2012 New York Red Bulls season

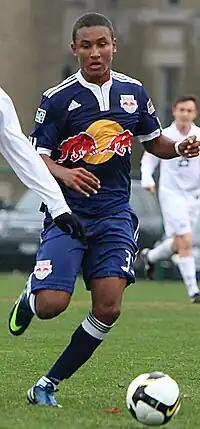
Juan Agudelo was traded in May for defenseman Heath Pearce.

The Red Bulls began May without their leading scorer, Henry, and a "makeshift" defense. They traveled to California for a match against Los Angeles Galaxy on May 5. Joel Lindpere scored the only goal of the game for the Red Bulls while the defense kept Galaxy from scoring en route to a 1-0 win. The Red Bulls then had to play on short rest on May 9 at home against the Houston Dynamo. For the third straight game, New York was able to score early and play tight defense to win 1–0. The goal was scored by forward Cooper.